Rhythm Thief

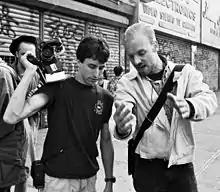
Harrison with cinematographer Howard Krupa on Delancey Street during photography of "Rhythm Thief", June 1993.

Of the genesis for "Rhythm Thief", Matthew Harrison said he "had a two page idea that I wrote quickly. I didn't want to get caught up in the development process. I had the actor I wanted—Jason Andrews—and a building to shoot in." Based on his idea, Harrison and Christopher Grimm collaborated on a screenplay. When Harrison's first feature film "Spare Me" won the Kodak Prix Tournage at the Avignon Film Festival, he used the prize money to complete "Rhythm Thief".